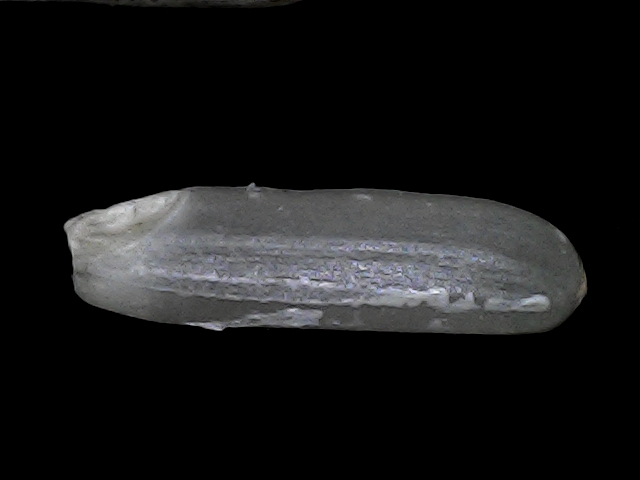
Rice variety: BRRI102